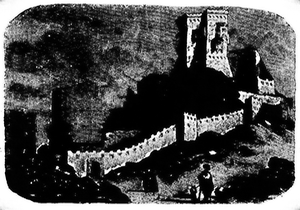
Deva est une ville de Transylvanie au centre-ouest du pays, située au cœur du județ de Hunedoara dont elle est le chef-lieu. Sa population s'élevait à 61 123 habitants en 2011.